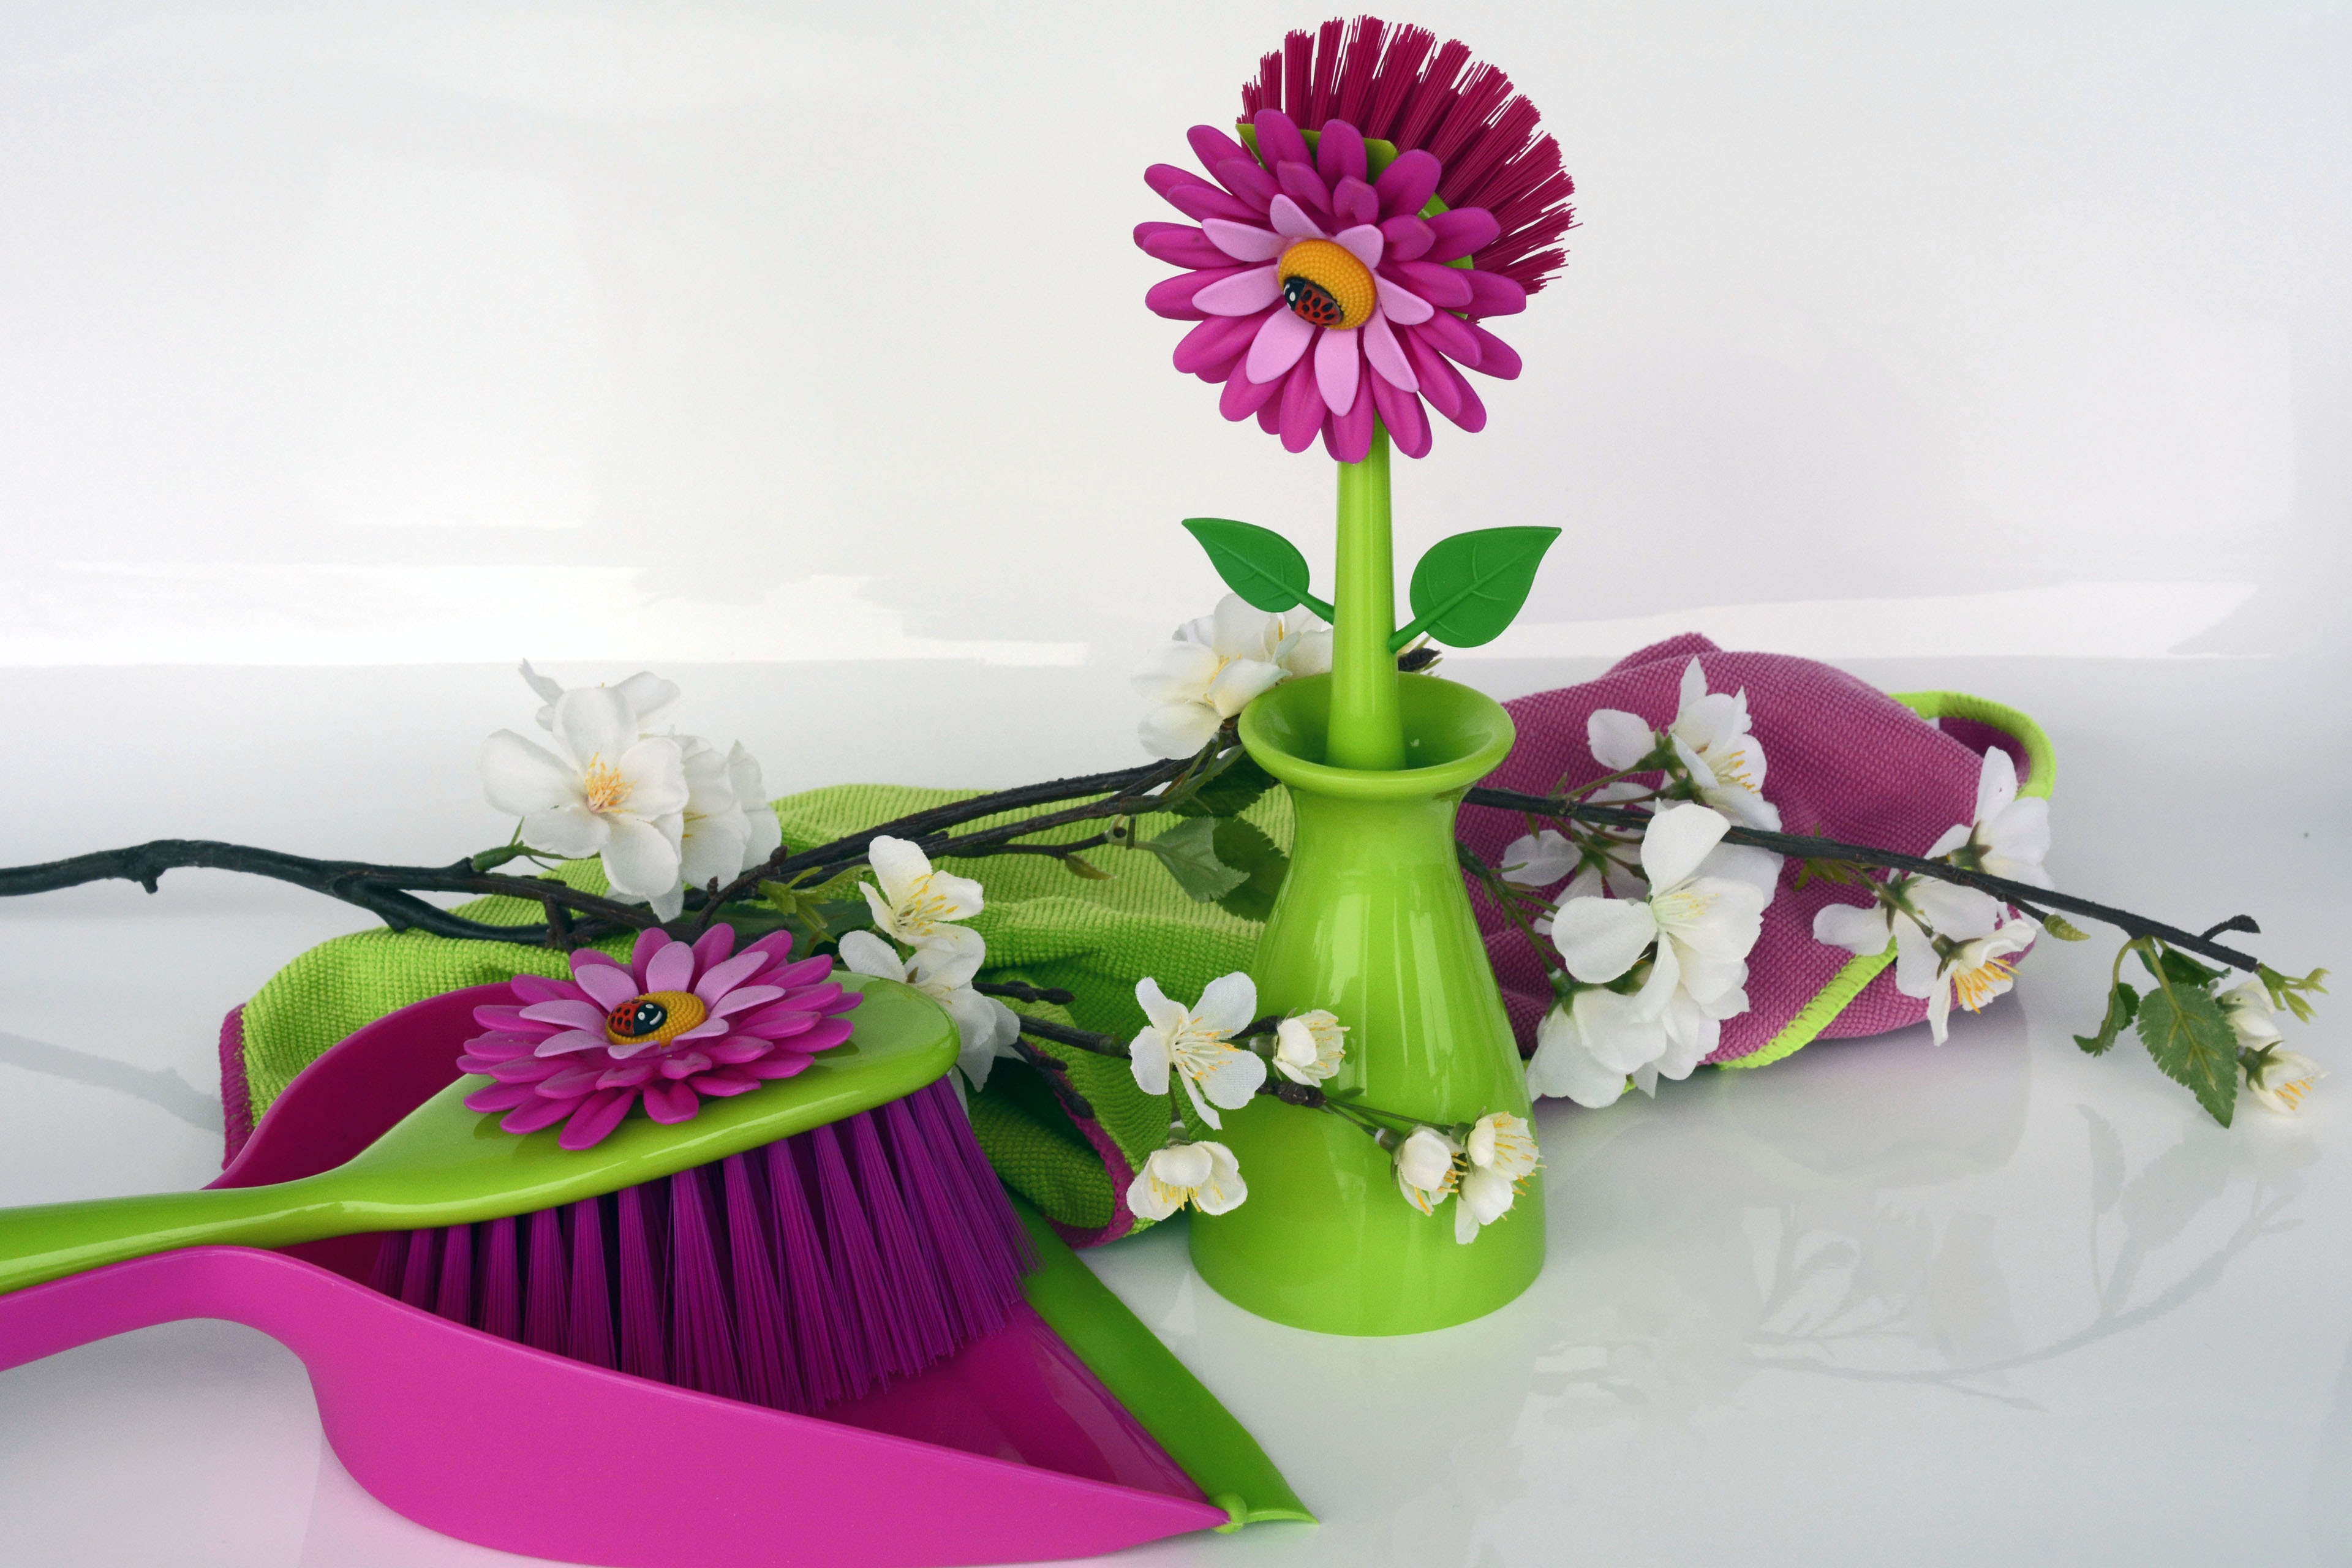
plant, flower, purple, petal, green, clean, dirty, pink, cloth, flowers, art, gerbera, blade, broom, floristry, return, coupon, flowering plant, daisy family, brush up, flower bouquet, cut flowers, ikebana, make clean, floral design, centrepiece, artificial flower, land plant, flower arranging, dishcloth, spring putz, kehrset, crockery brush